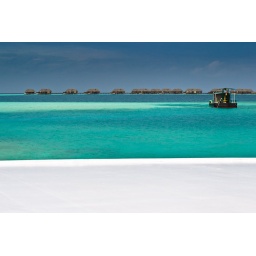
Water villas again with a beautiful white beach in the foreground.